Kollam Orthodox Diocese

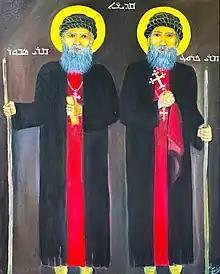
Mar Sabor and Mar Proth. According to tradition, they arrived in Kollam in 823.

Kollam is an ancient commercial center and seaport. According to tradition, Thomas the Apostle arrived in the city and founded a church which is now underwater. Kollam is one of the seven dioceses created after the Mulanthuruthi Syrian Christian Association (synod) of 1876, led by Patriarch of Antioch Ignatius Peter IV; the other dioceses are Kottayam, Kandanadu, Angamali, Niranam, Thumpamon, and Kochi. Originally, there were over 30 churches in the diocese. Dionysious V was its first metropolitan bishop. He was succeeded by Geevarghese Gregorios of Parumala, who also led the Niranam diocese. Vattasserril Geevarghese, Geevarghese II (when the diocese's head office was in the Kundara seminary), Alexios Mar Thevodosios of Bethany (who became metropolitan in 1938), Mathews I, and Mathews II followed.